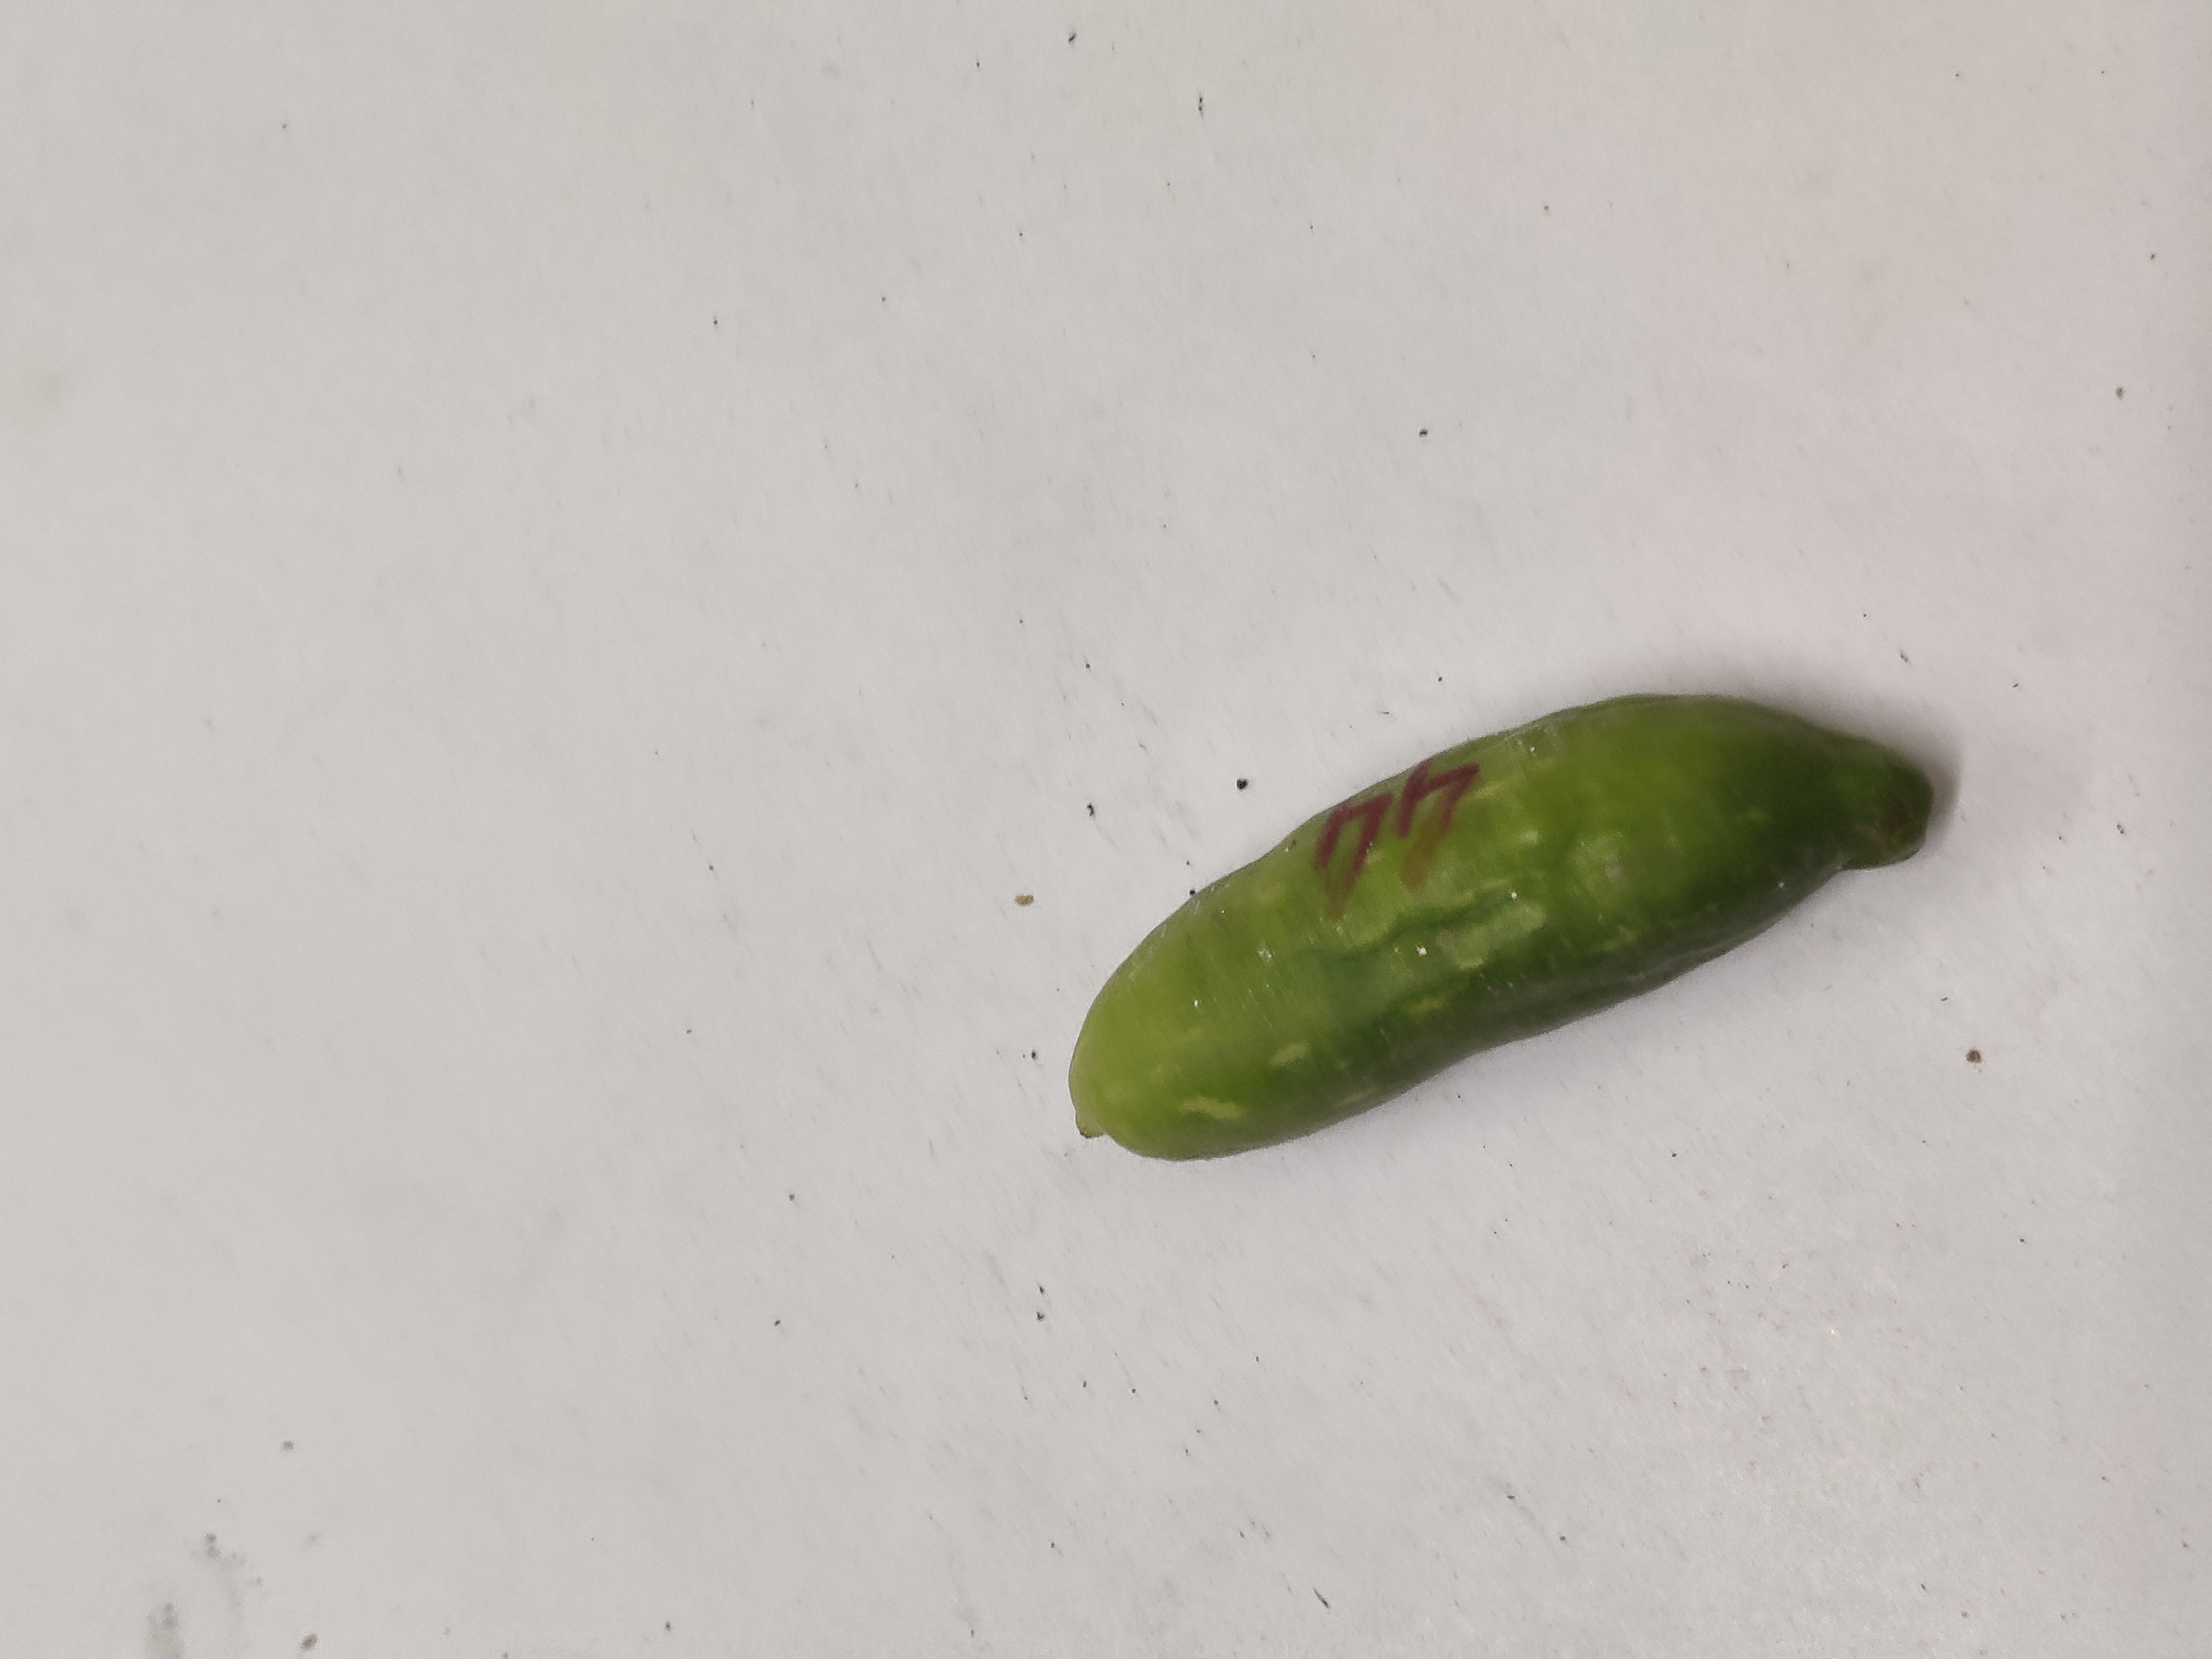
Crop: Ivy Gourd
Condition: Severely Damaged